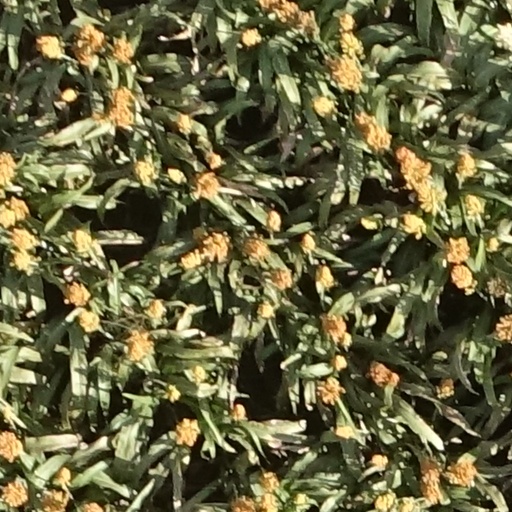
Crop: sorghum